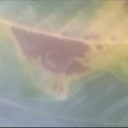
Label: Leaf_rust